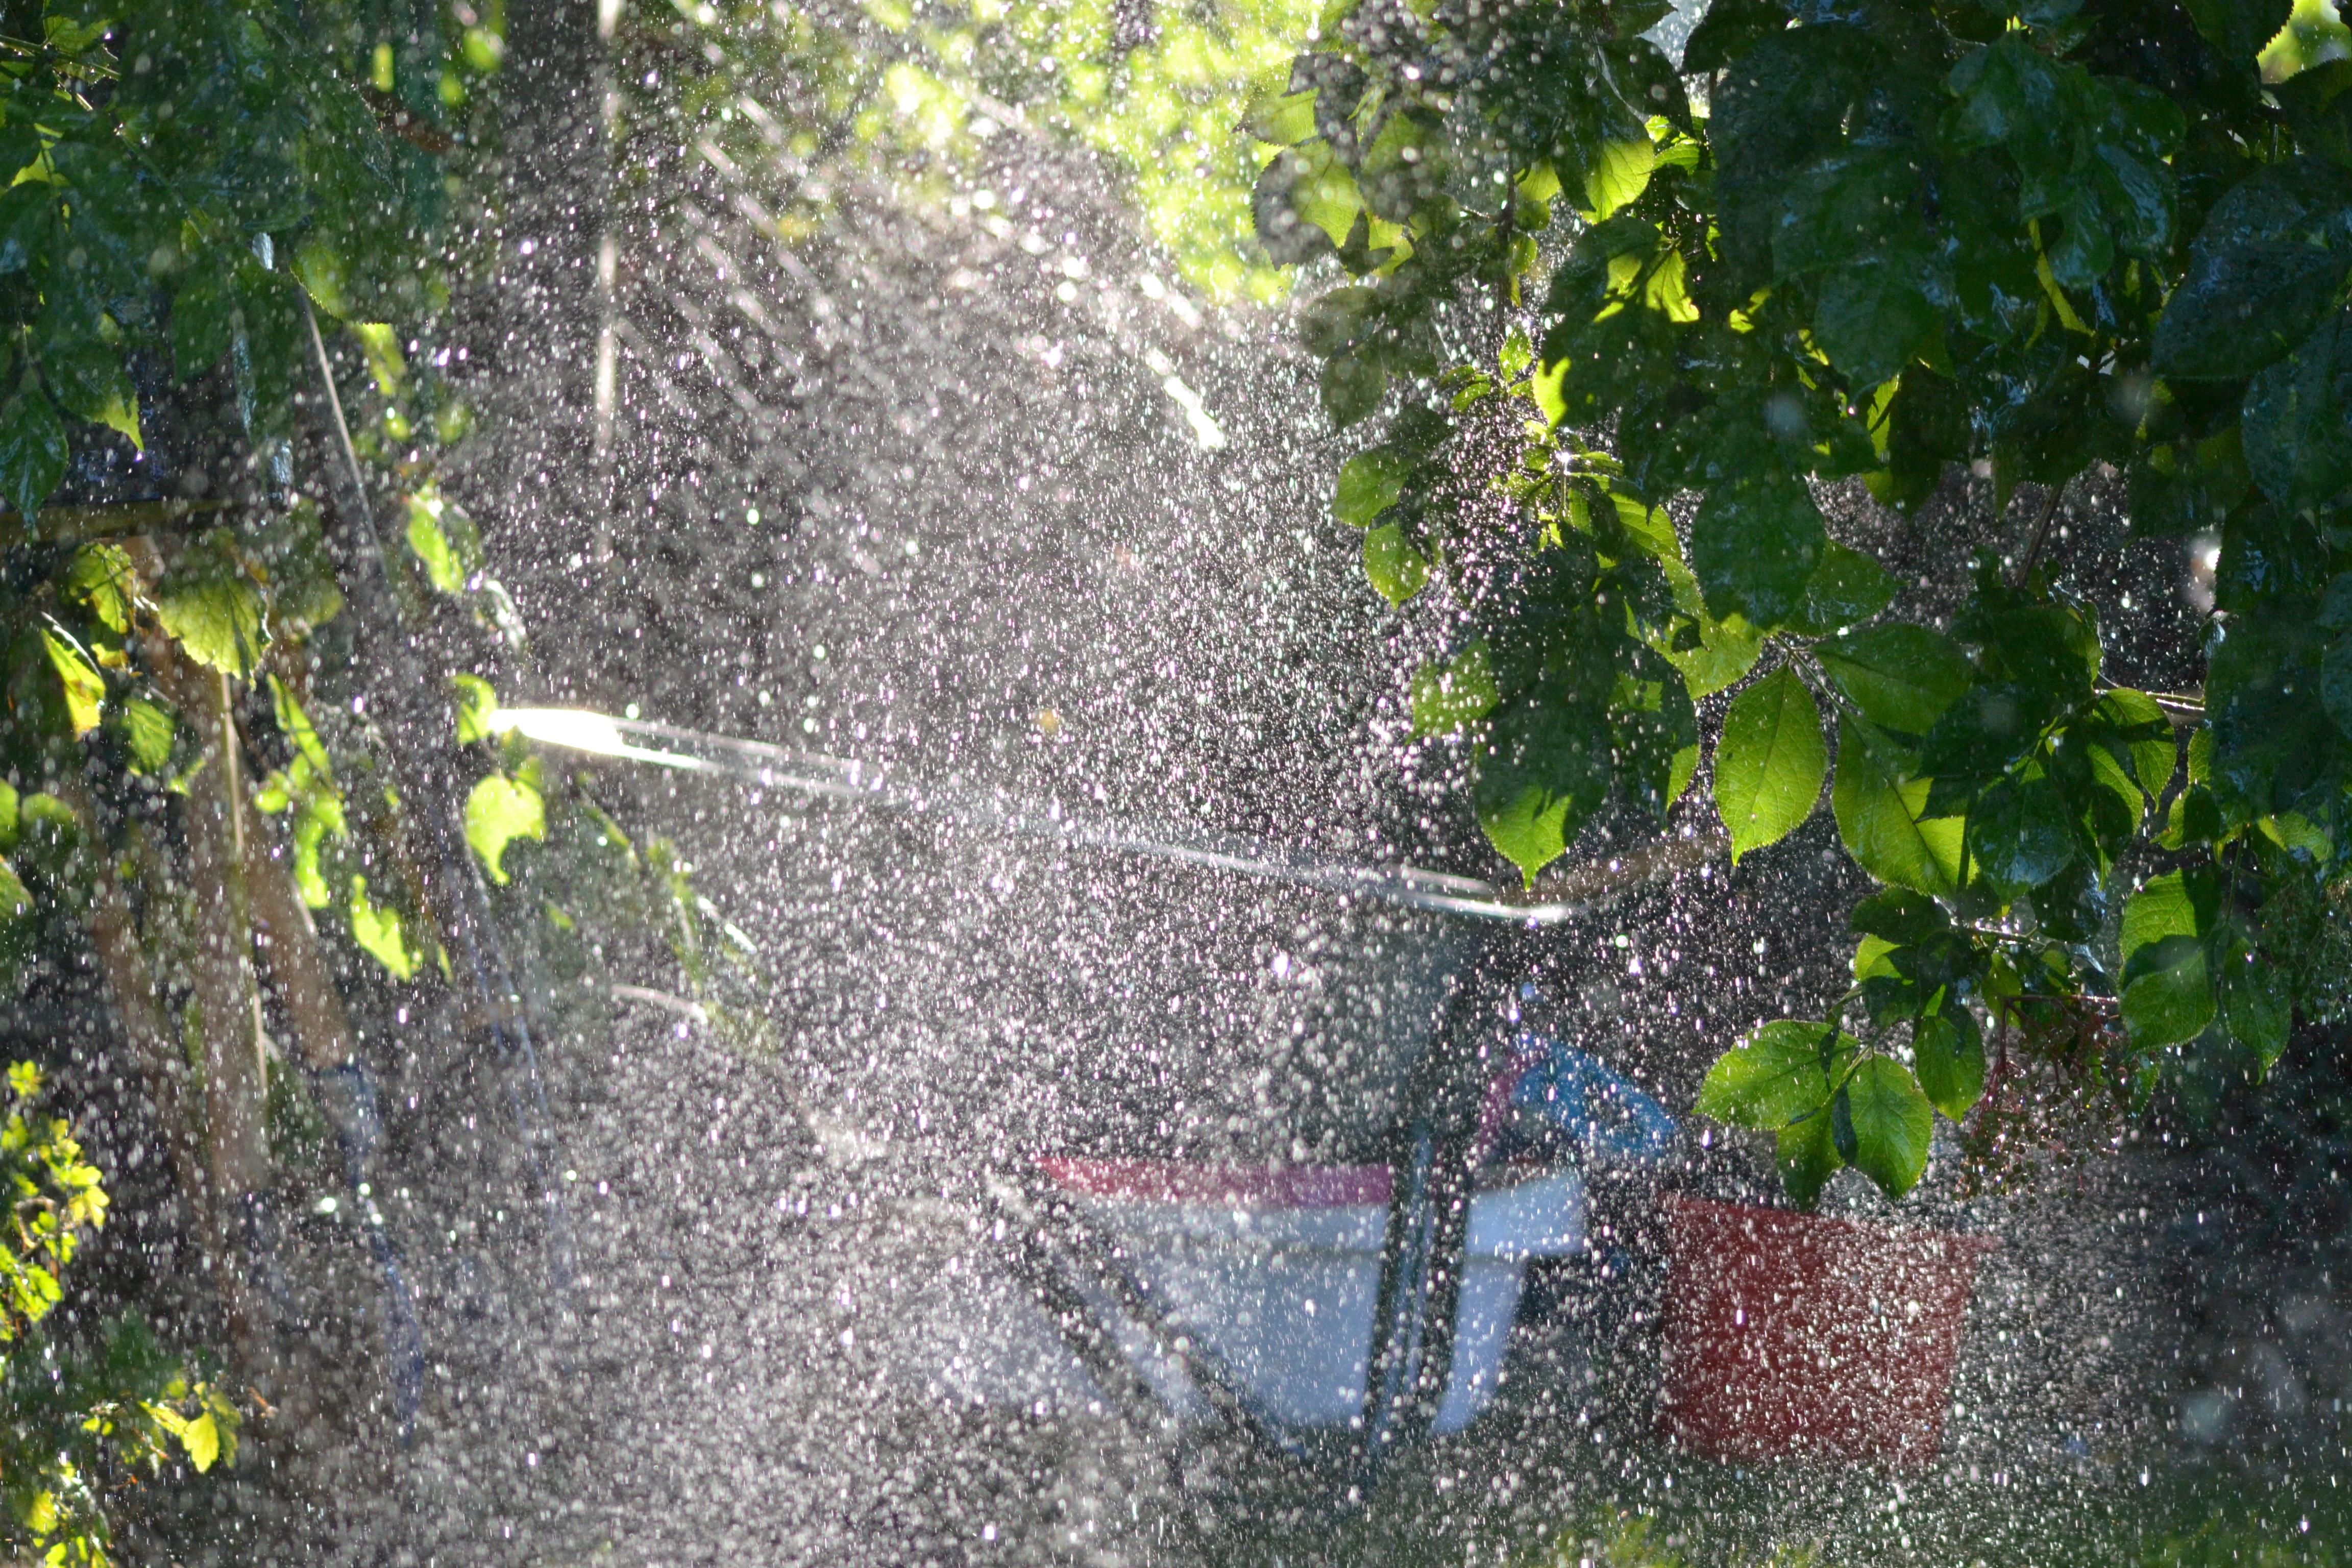
tree, water, forest, leaf, jungle, garden, shrub, rainforest, woodland, water feature